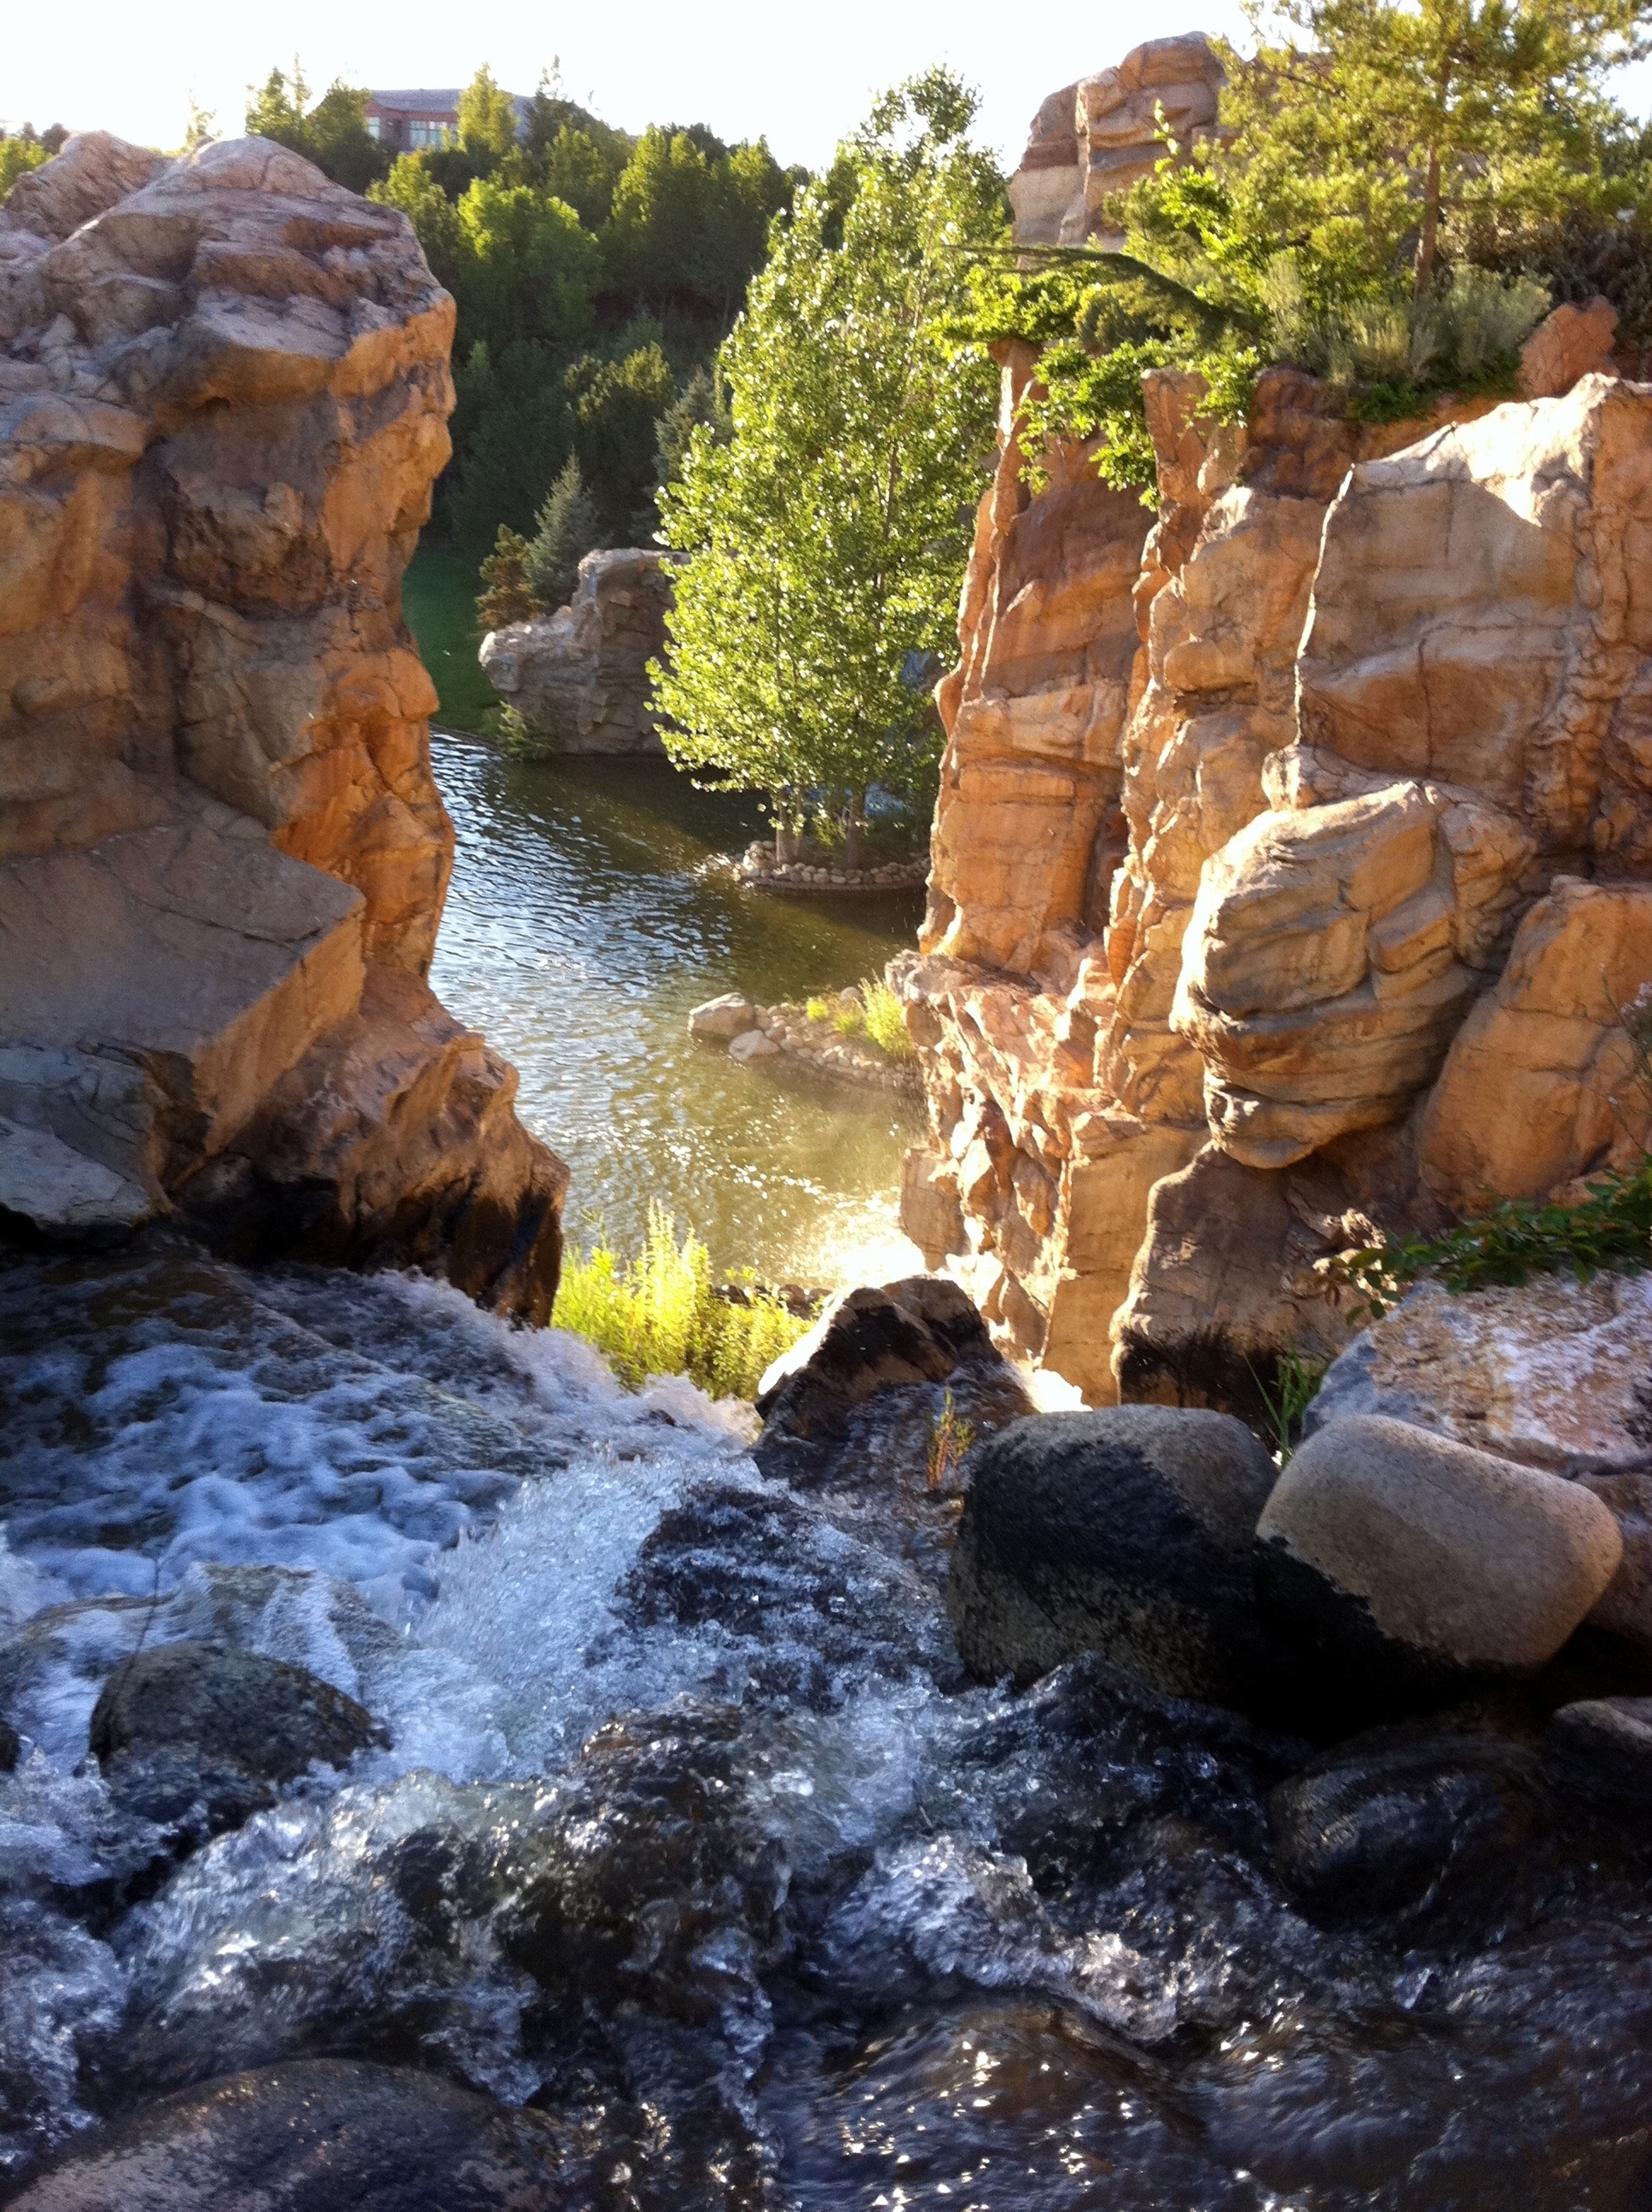
landscape, water, nature, forest, outdoor, rock, waterfall, mountain, white, river, valley, summer, travel, stream, green, flow, cascade, flowing, scenic, natural, park, rapid, canyon, body of water, national, seasons, water feature, watercourse, wadi, landform